Paddy Naismith

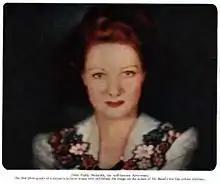

Paddy Naismith or Eirane Redmond Naismith (16 May 1903 – 28 November 1963) was a British actress, pilot and racing driver. She appeared in an early live colour TV demonstration.